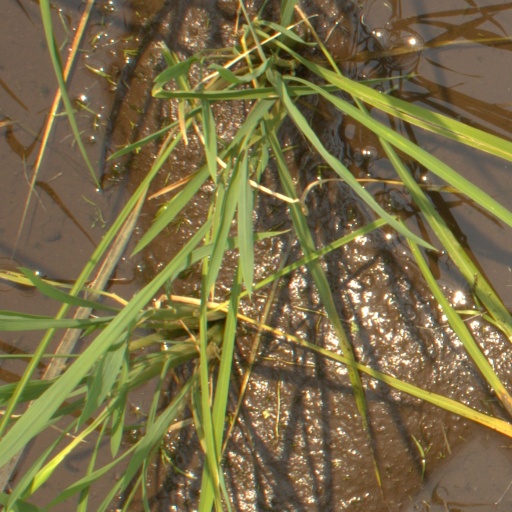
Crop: rice